2016–17 Dhaka Premier Division Cricket League

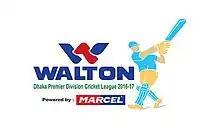

The 2016–17 Dhaka Premier Division Cricket League was the fourth edition of the Dhaka Premier Division Cricket League, a List A cricket competition held in Bangladesh between April and June 2017. The tournament started on 12 April 2017 with player transfers beginning on 17 March 2017. Abahani Limited were the defending champions.